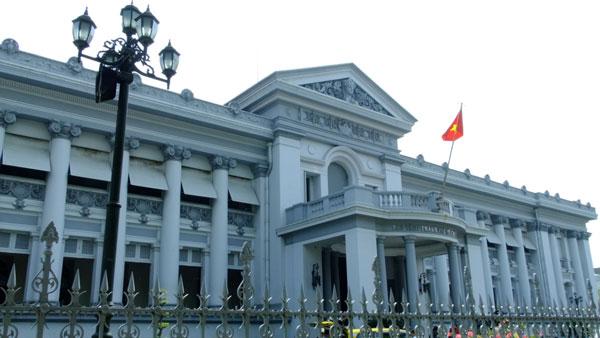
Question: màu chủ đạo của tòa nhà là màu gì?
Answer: màu chủ đạo của tòa nhà là màu trắng